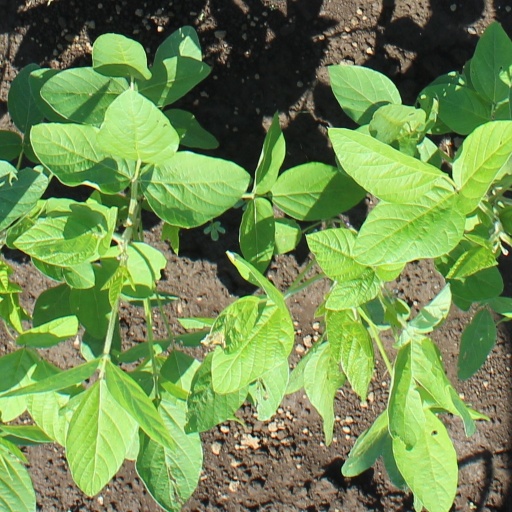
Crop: soybean